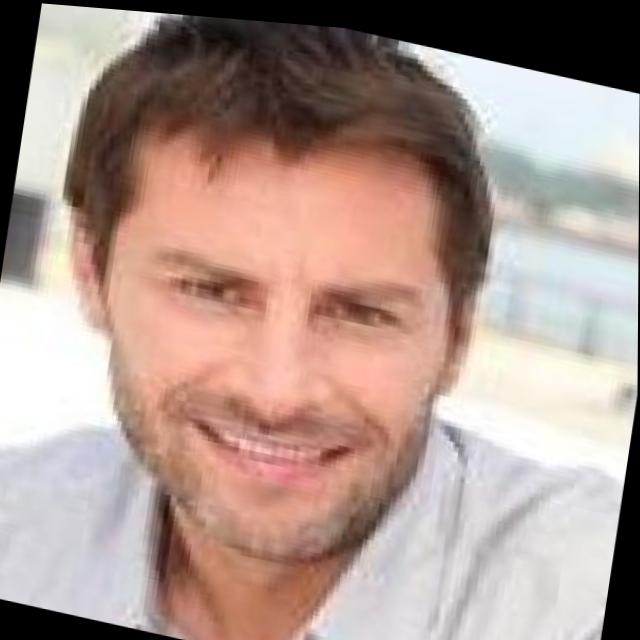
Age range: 45-64